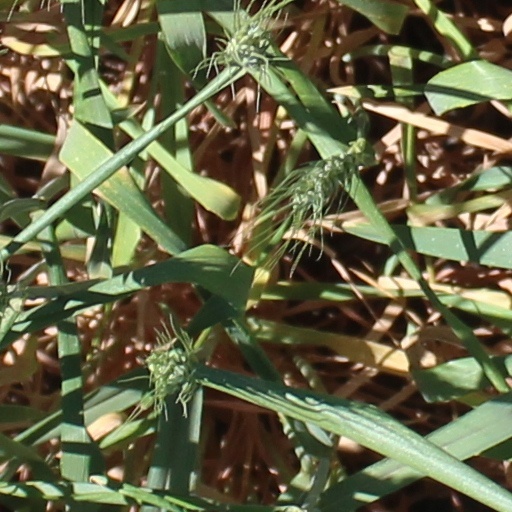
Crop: wheat